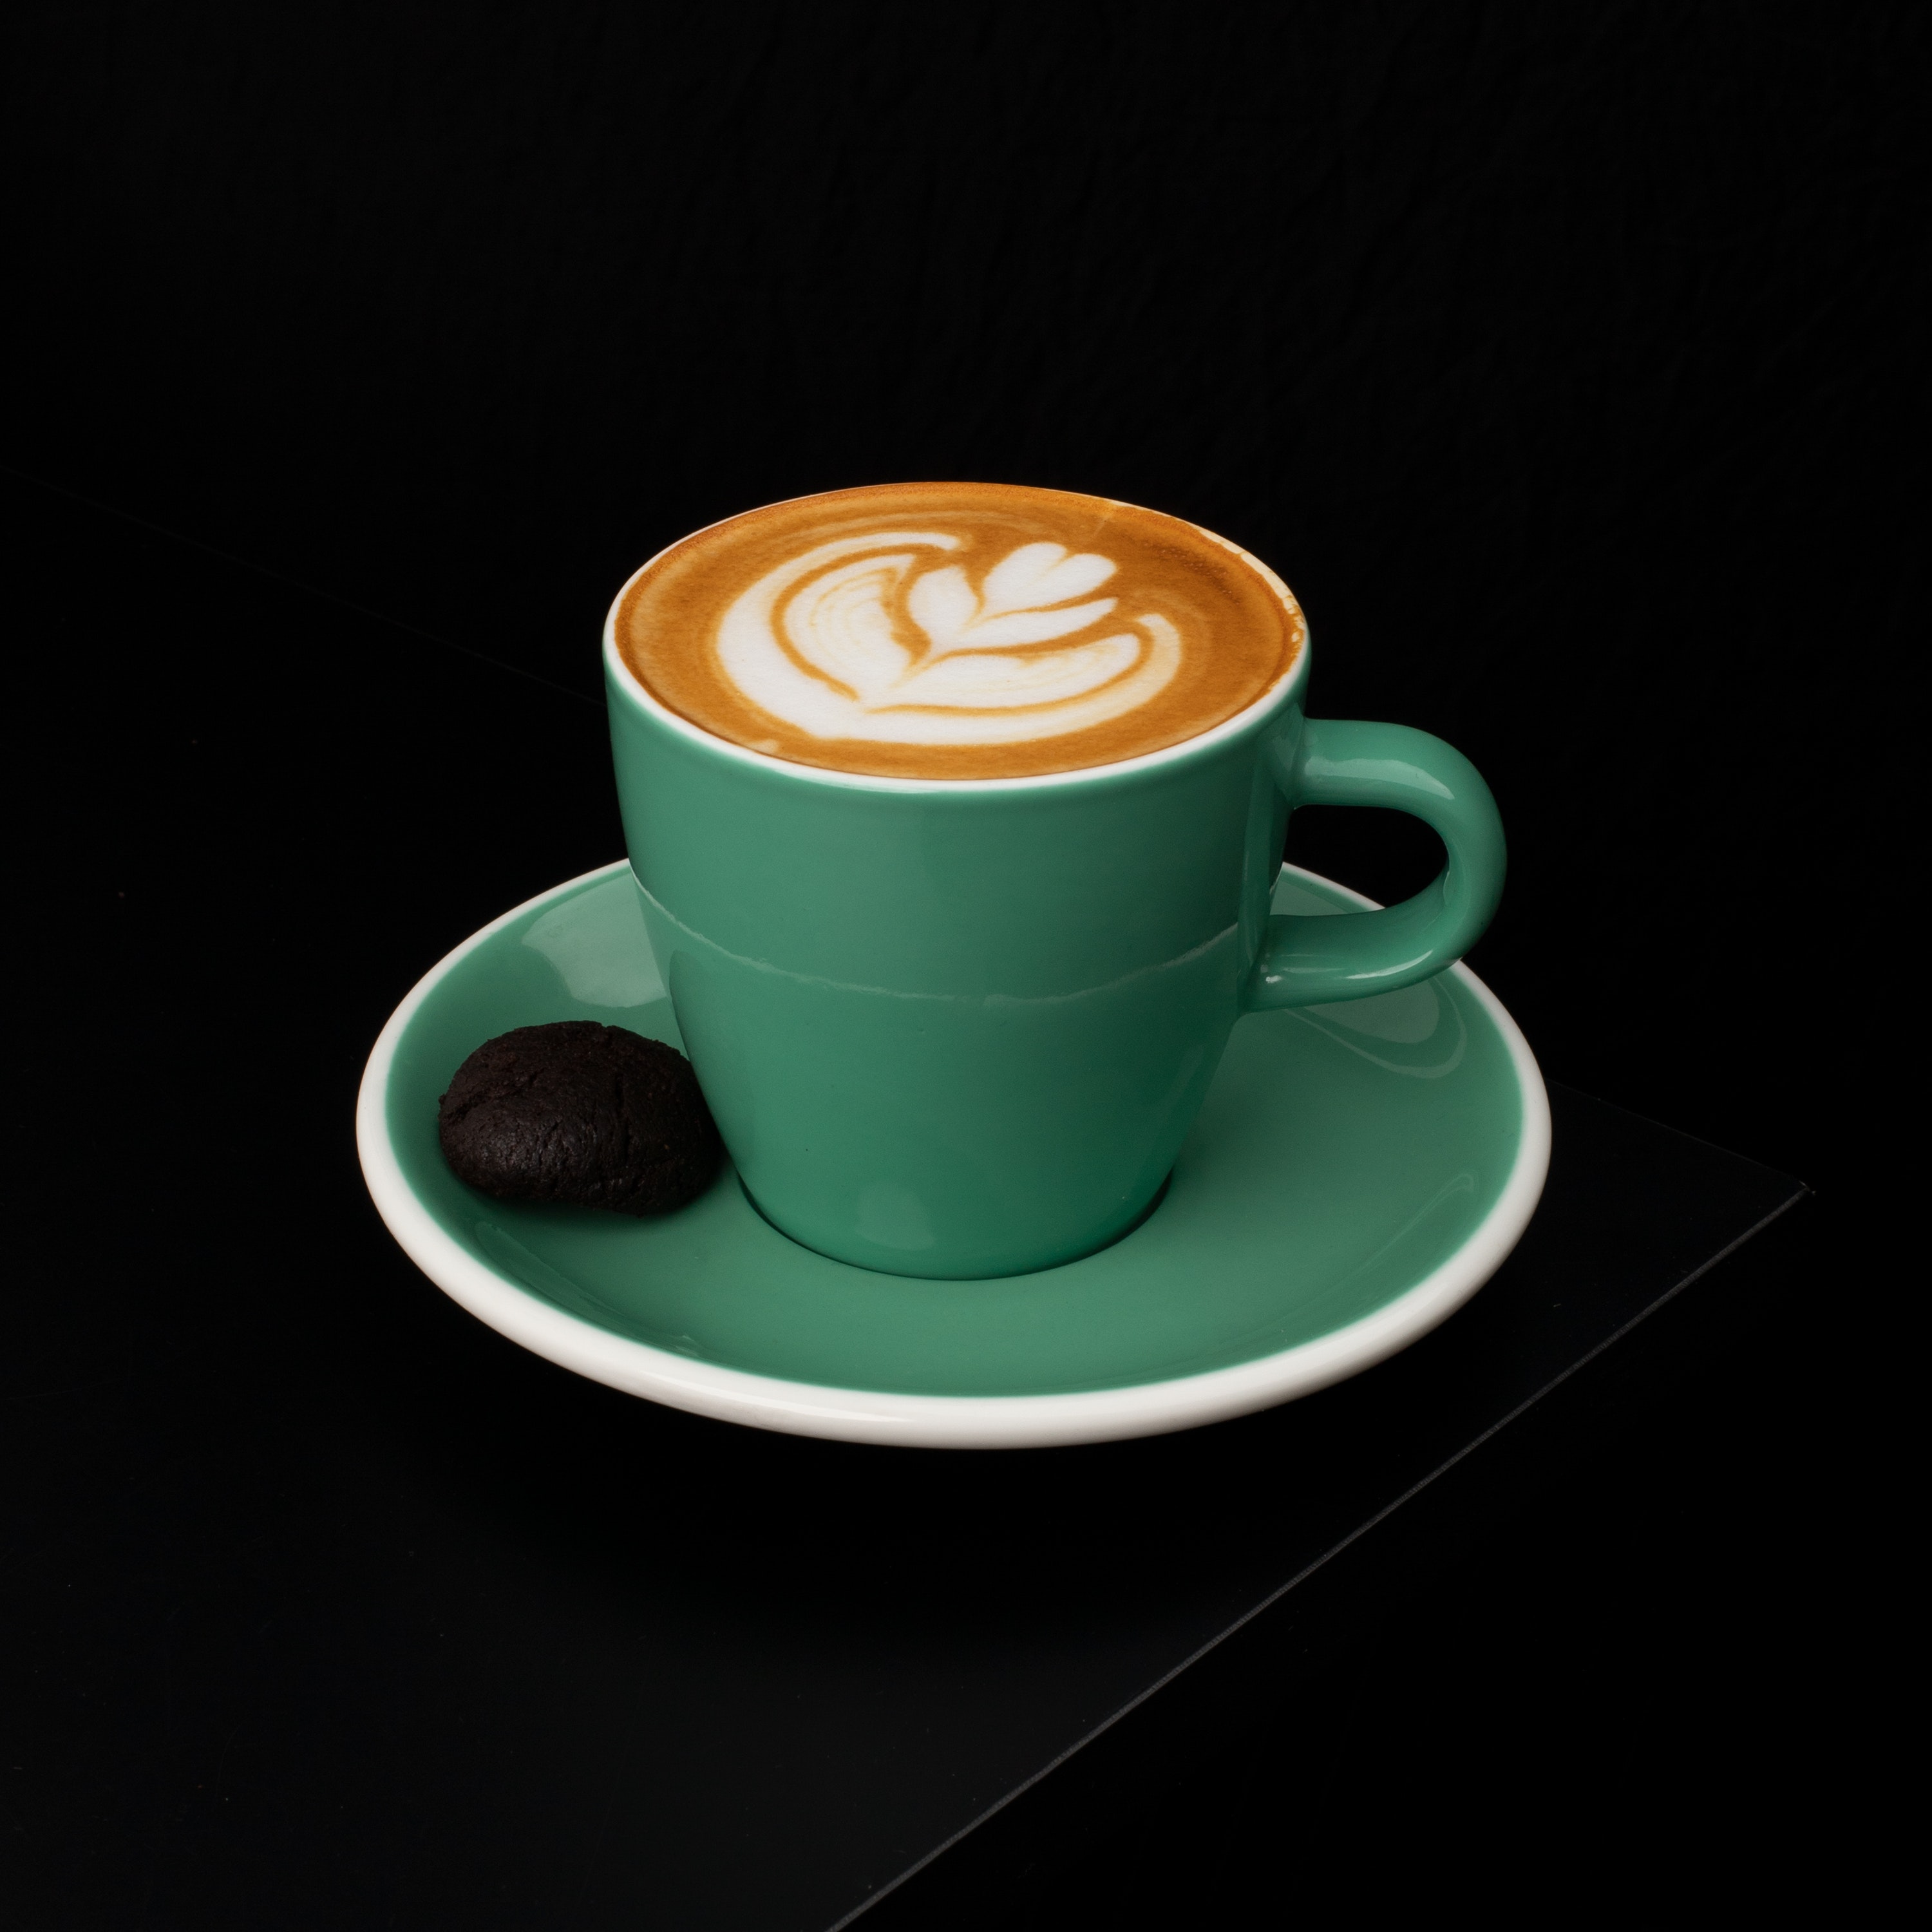
drink, tableware, food, coffee cup, Espressino, drinkware, flat white, wiener melange, cortado, dishware, cuban espresso, Single origin coffee, Java coffee, caff macchiato, coffee, latte, cup, saucer, cafe au lait, teacup, ingredient, cappuccino, serveware, white coffee, coffee milk, espresso, cuisine, ristretto, dish, plate, non alcoholic beverage, porcelain, kitchen utensil, ceramic, mug, circle, sweetness, mocaccino, wood, dandelion coffee, caff americano, pottery, yuanyang, marocchino, caffeine, spoon, icing, still life photography, table, instant coffee, dairy, cafe, americano, ipoh white coffee, turkish coffee